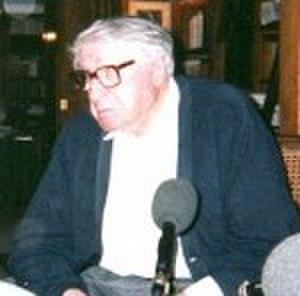
Henri Troyat, de l'Académie française.
Le prix Goncourt est un prix littéraire français récompensant des auteurs d'expression française, créé par le testament d'Edmond de Goncourt en 1892. La Société littéraire des Goncourt, dite Académie Goncourt, est officiellement fondée en 1902 et le premier prix Goncourt proclamé le 21 décembre 1903.